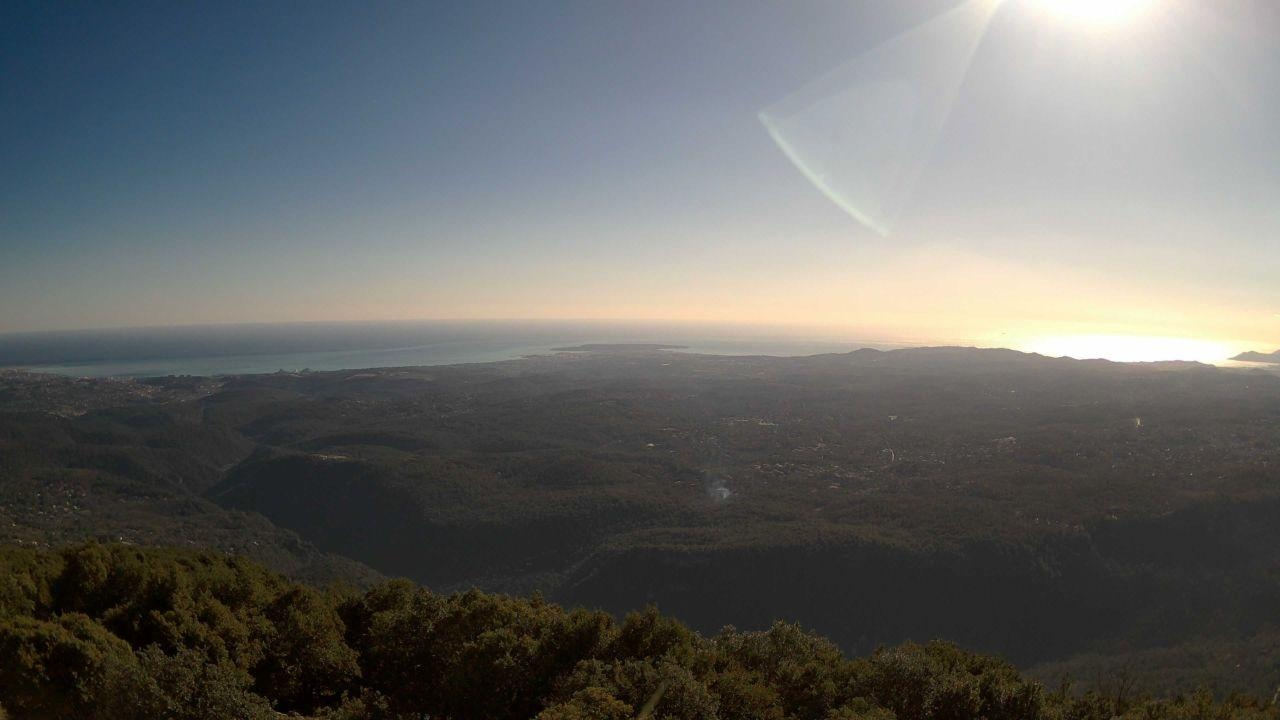
Fire: no
Smoke: yes